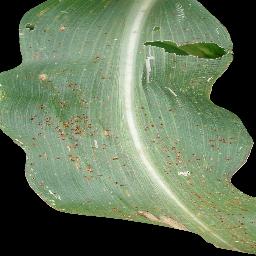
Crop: corn
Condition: (maize)_common_rust